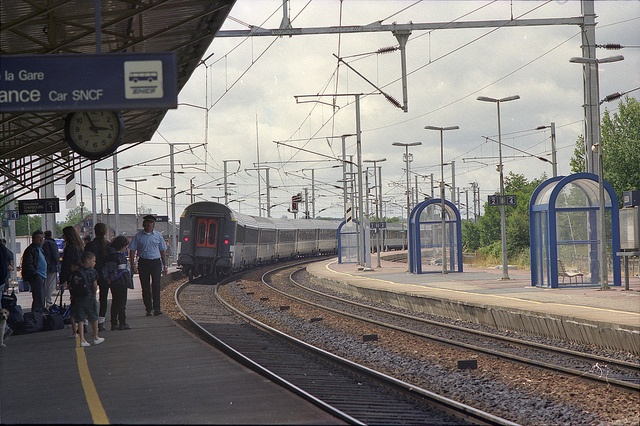
a train on a train track near a trains station
A train traveling down tracks next to a train station.
A passenger train that is about to pull into a station.
A train coming down the tracks towards a depot.
A bunch of people waiting for the train at a station.